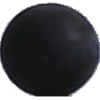
Label: Grape Blue 1